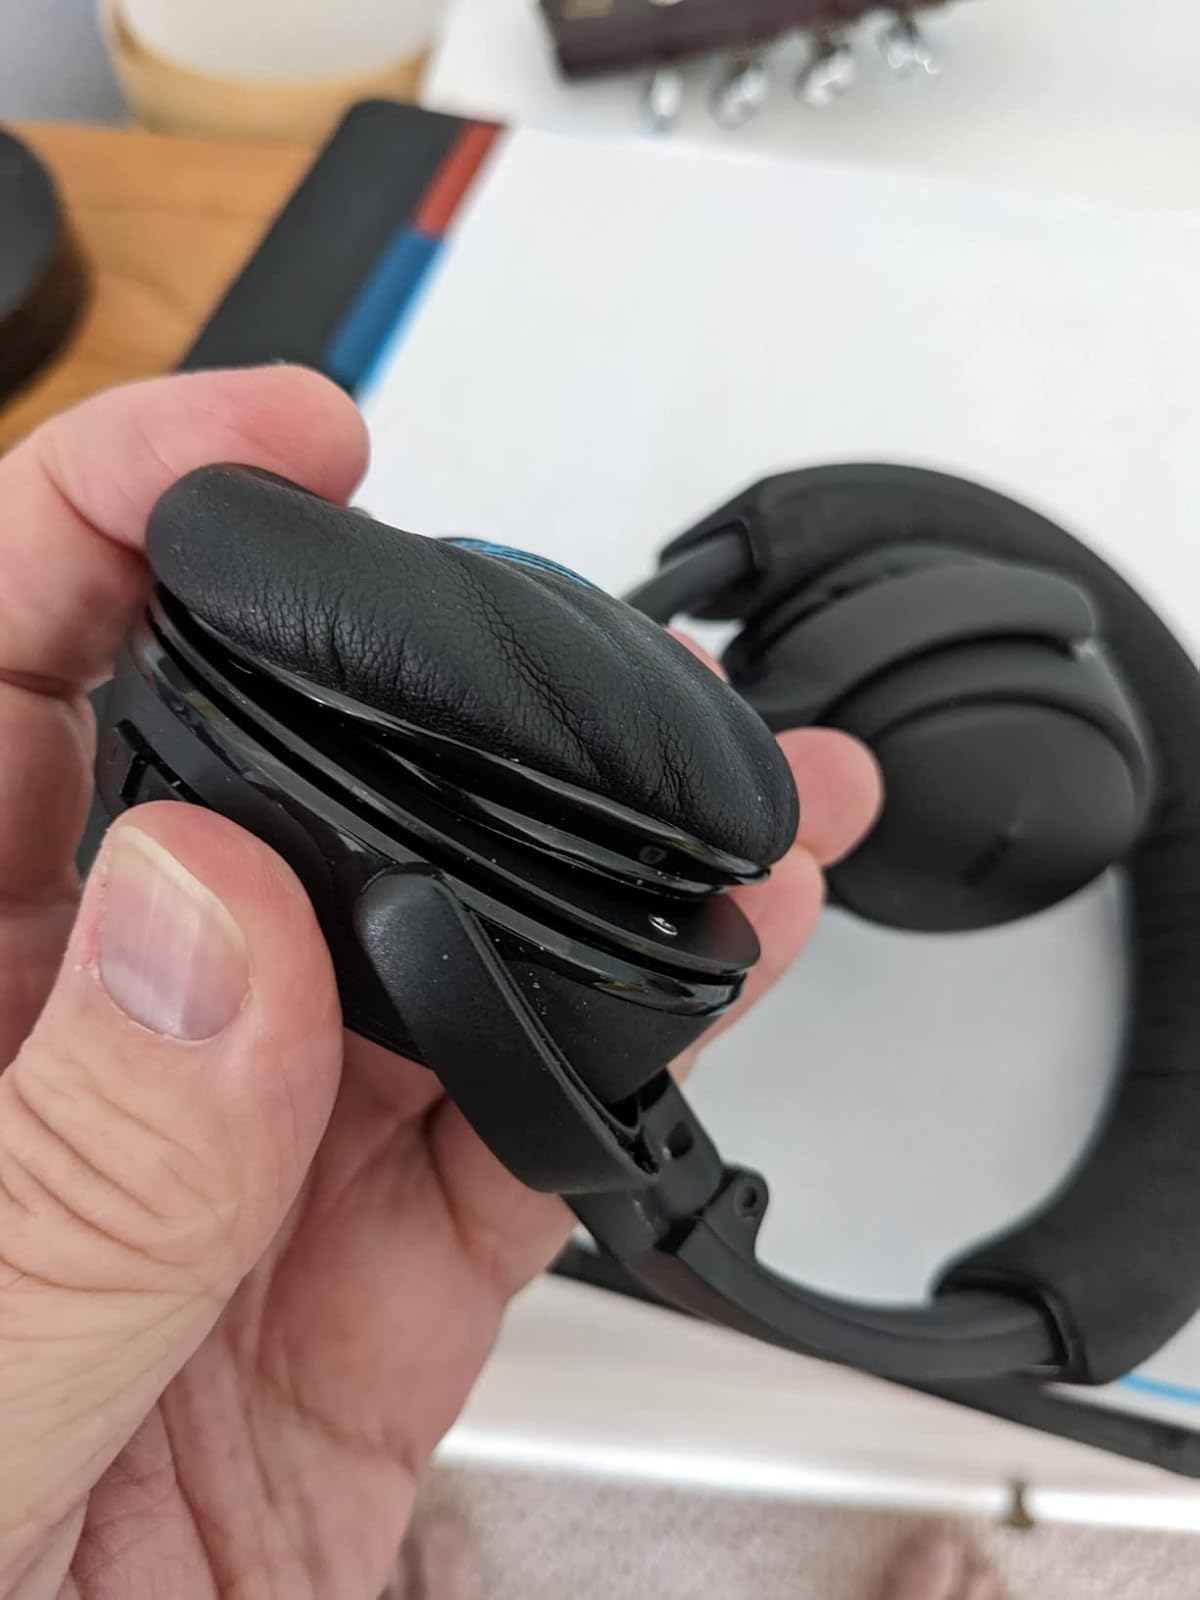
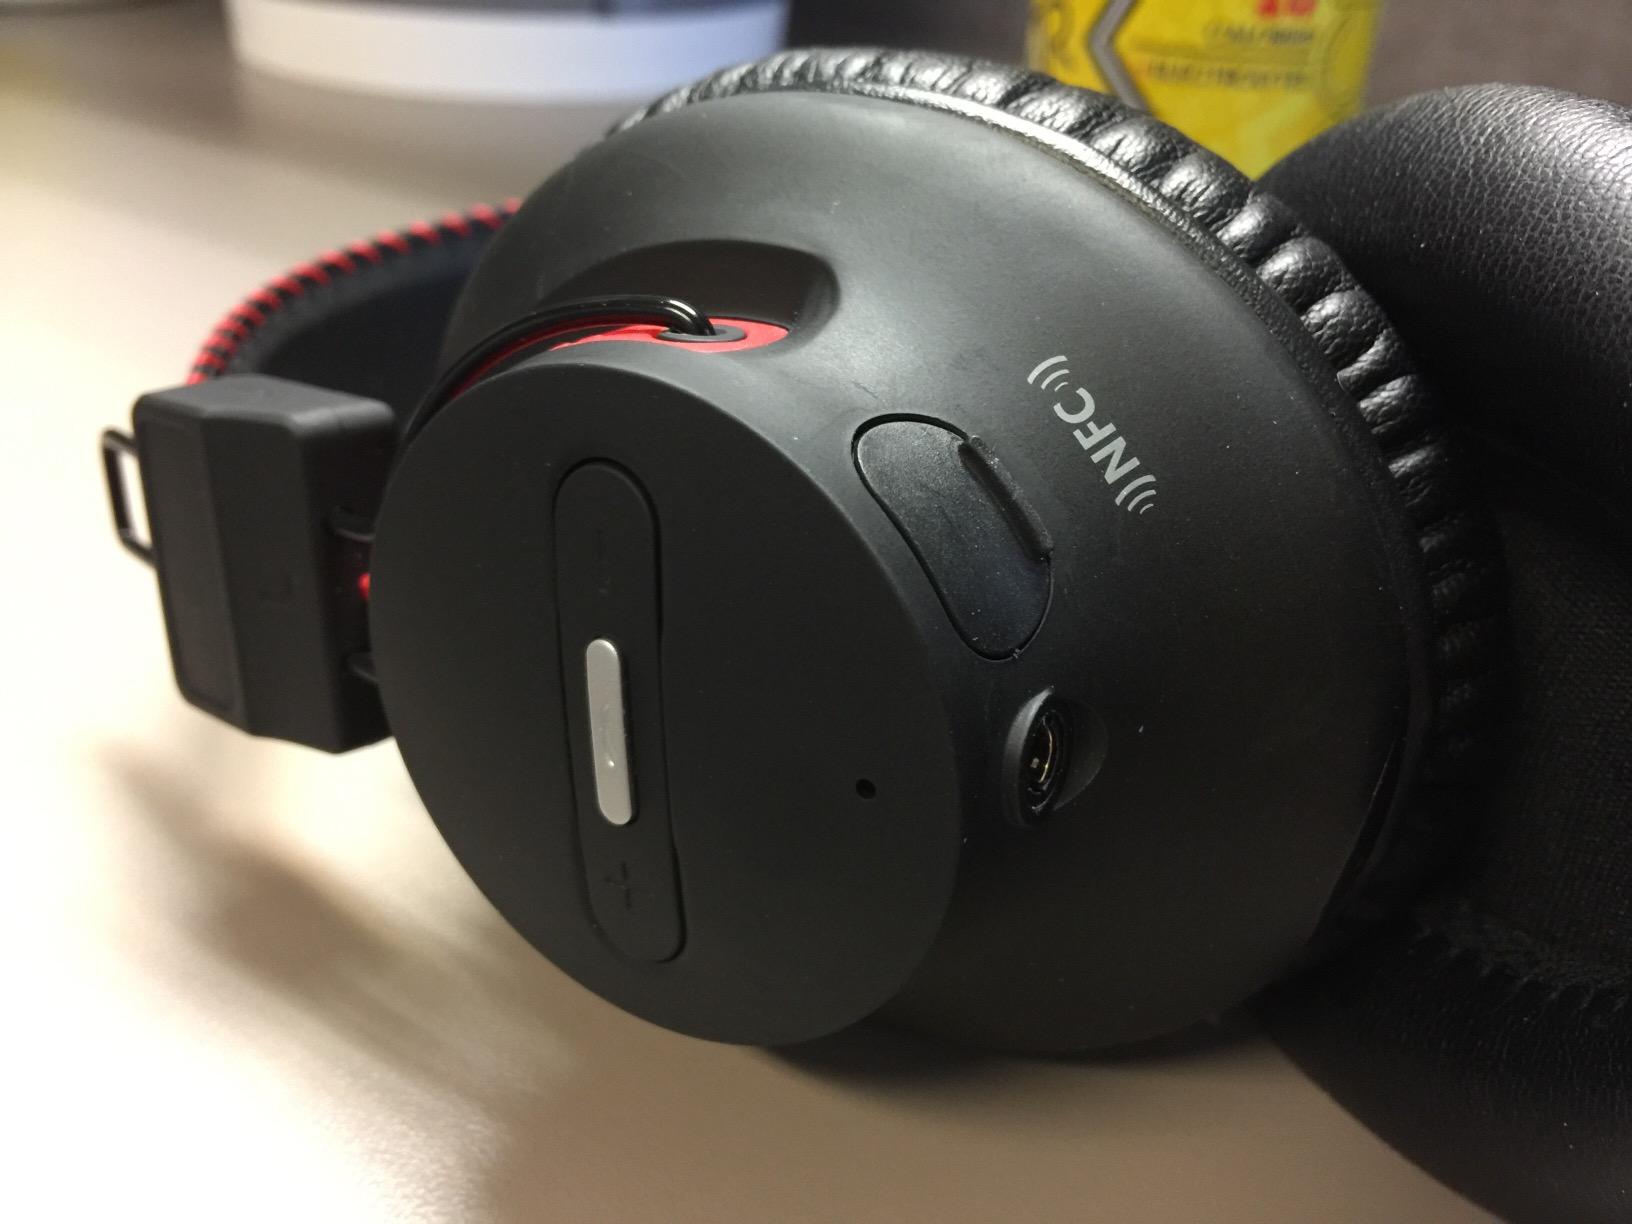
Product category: headphones
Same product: no